Action of 26–27 April 1864

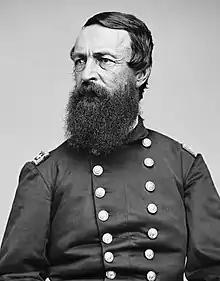
David D. Porter

Meanwhile Banks' army trailed into Alexandria between April 24 and 26. With Banks' army and most of the river fleet ahead of him at Alexandria, it was imperative for Porter to get his last few vessels to safety. Leaving the wreck of the "Eastport" behind them, the "Cricket", the tinclad , the gunboat , and the two pump boats proceeded downstream without incident. However, on April 26 at the confluence of the Red and Cane Rivers, Porter's gunboats ran into a Confederate ambush consisting of 200 men from Lieutenant Colonel John H. Caudle's 34th Texas Cavalry Regiment, dismounted as infantry, and Captain Florian Cornay's Louisiana Battery (two 12-pounder Napoleons and two 12-pounder howitzers).